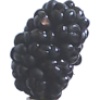
Label: Mulberry 1